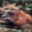
Label: fox